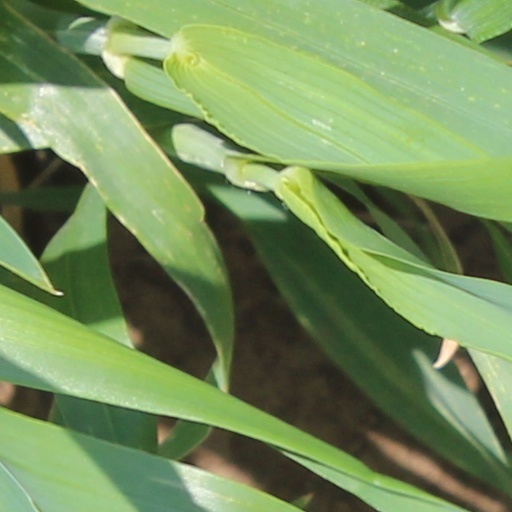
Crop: wheat